Andreas von Tuhr

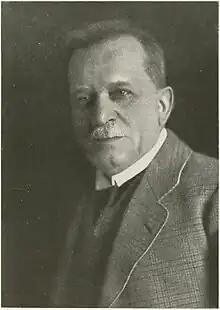

Andreas von Tuhr (14 February 1864 – 16 December 1925) was a Russian-German jurist, whose work on the fundamental conceptions of private law within the civilian tradition has been of lasting significance.